Dashni Morad

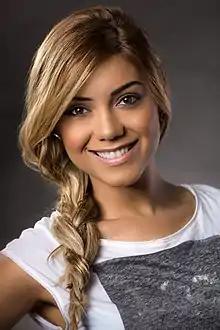
Morad in 2005

Dashni Morad (born 1 January 1986) is a Kurdish singer, songwriter, television presenter, human rights & environmental activist. Born in Iraqi Kurdistan, she moved to Holland as a refugee with her family in 1997. She rose to prominence in 2005 through her television show, "Bê Kontrol", which was the first of its kind in the Kurdistan Region to explore pop culture and related aspects of contemporary Western culture candidly. Many people in the Kurdistan Region, particularly the youth, consider Dashni to have broken down cultural and traditional barriers for young women.